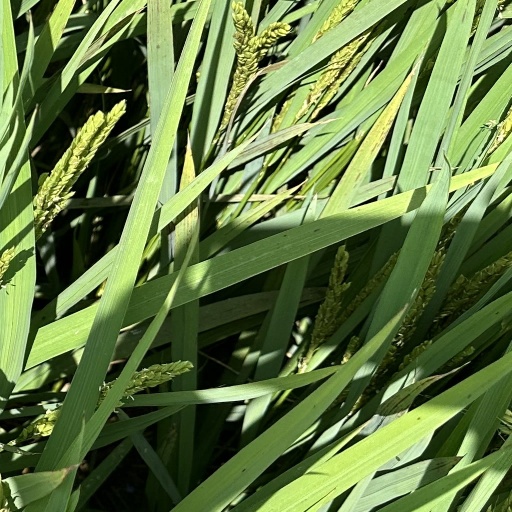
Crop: rice